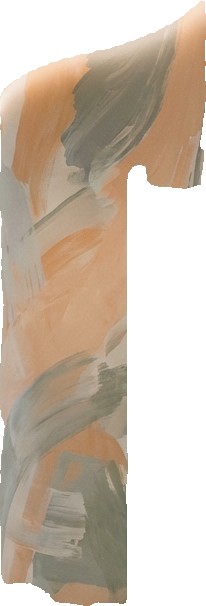
Surface category: wall